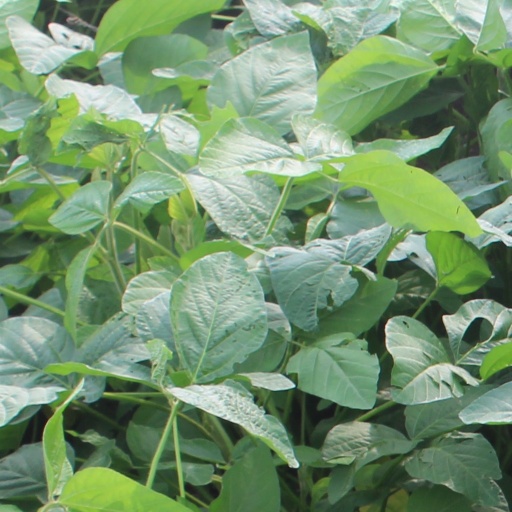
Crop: soybean